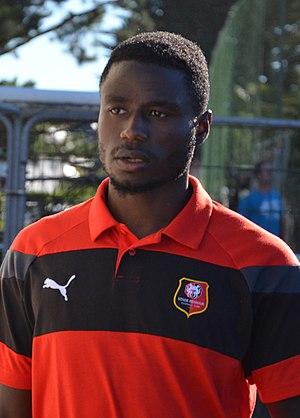
Photographie prise lors du match opposant le Stade rennais à l'USM Alger en match amical au stade Paul-Audrin de Dinard le 16 juillet 2016. Ici, Paul-Georges Ntep.